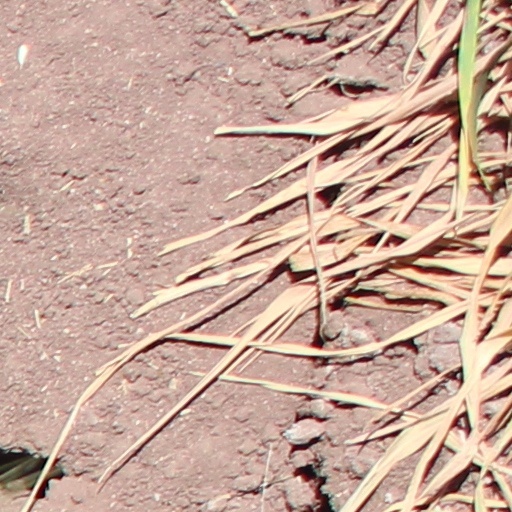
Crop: wheat